Chittenango ovate amber snail

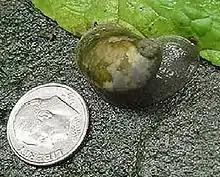
A captive individual of "Novisuccinea chittenangoensis" at the Rosamond Gifford Zoo (the dime coin is 18 mm in diameter)

The shell of "Novisuccinea chittenangoensis" is ovate, slender, acute, and of moderate thickness. The shell suture is deep. The spire is gently convex, laterally compressed, with 3¼ whorls. The spire is long, slightly less than half the shell length, and the aperture is very oblique. The shell color is subtranslucent, calcareous pale yellow to white. The surface is somewhat glossy and marked with growth wrinkles and lines. The size varies somewhat, but adult specimens of the type lot averaged 20.9 millimeters (mm) in shell length. Various adult specimens measured during the summer of 1981 and 1982 ranged from 19 to 24 mm.